Particle accelerator

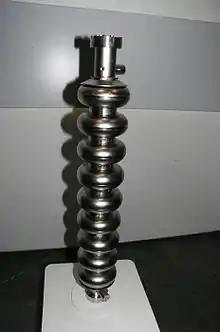
Modern superconducting radio frequency, multicell linear accelerator component.

In a linear particle accelerator (linac), particles are accelerated in a straight line with a target of interest at one end. They are often used to provide an initial low-energy kick to particles before they are injected into circular accelerators. The longest linac in the world is the Stanford Linear Accelerator, SLAC, which is long. SLAC was originally an electron–positron collider but is now a X-ray Free-electron laser.